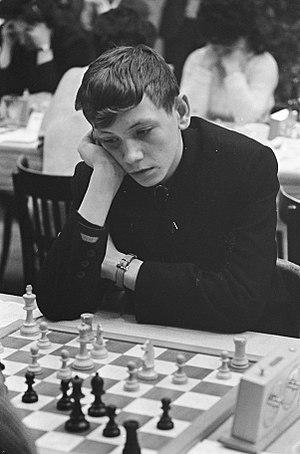
Iouri Sergueïevitch Balachov est un grand maître russe du jeu d'échecs.